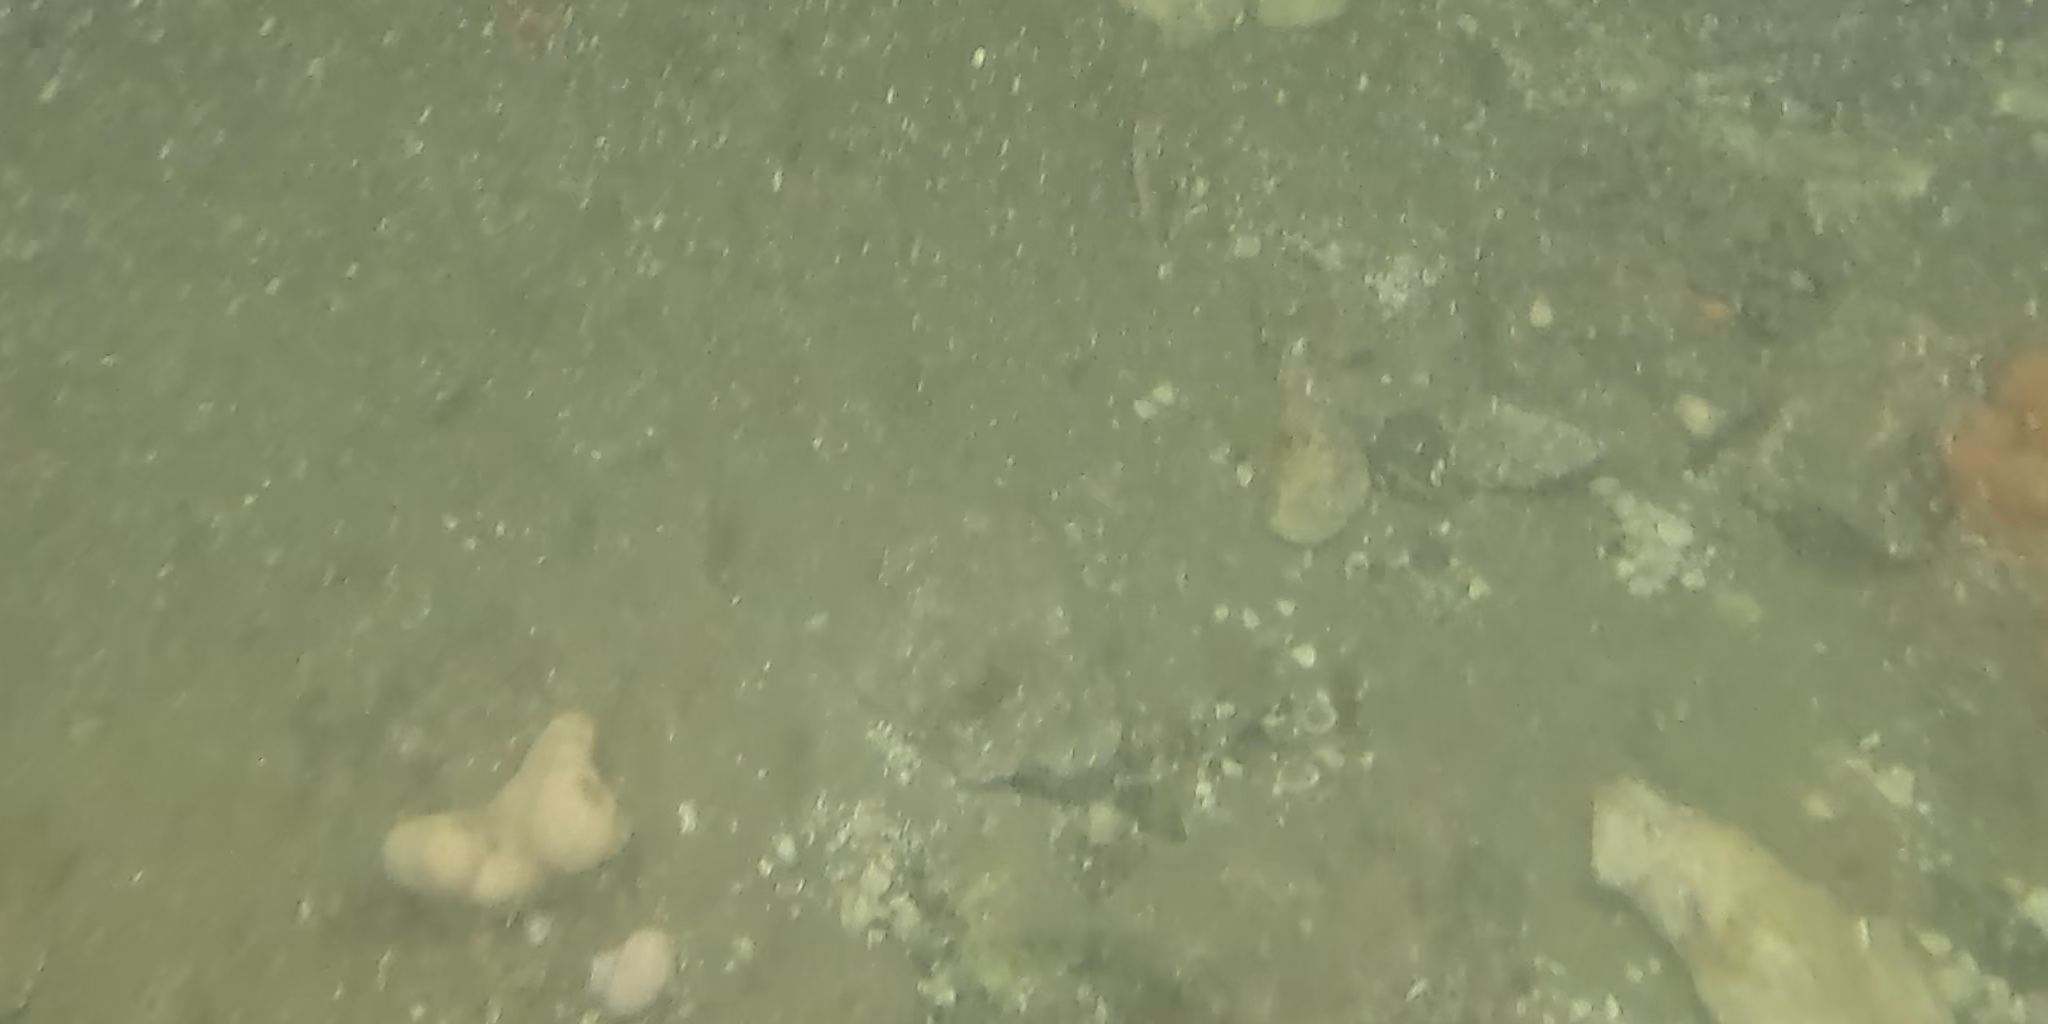
Seabed habitat: stone